Nestor Makhno

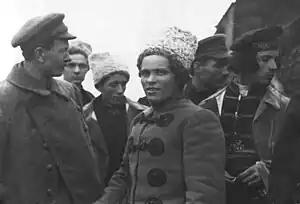
Makhno (centre) and Fedir Shchus (right), together with other Insurgent command staff in Huliaipole (1919)

In September 1918, Makhno briefly reoccupied Huliaipole. The German occupation forces had spread misinformation about him there, claiming he had robbed the local peasantry and ran away with the money to buy a "dacha" in Moscow. After defeating Austrian units in the nearby village of Marfopil, Makhno produced a letter that was translated into the German language, encouraging the conscripted occupation troops to mutiny, return home and launch revolutions of their own. While his comrades scattered themselves throughout the region to rouse the peasants to revolt, Makhno prepared proclamations to announce the region was under insurgent control. When the occupation forces counterattacked, Makhno was forced to evacuate Huliaipole.